Nakanochō Station

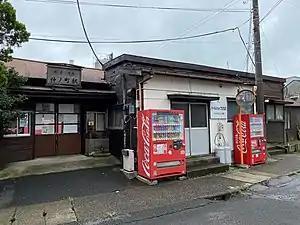
The station building in August 2021

is a railway station on the privately operated Chōshi Electric Railway Line in Chōshi, Chiba, Japan.